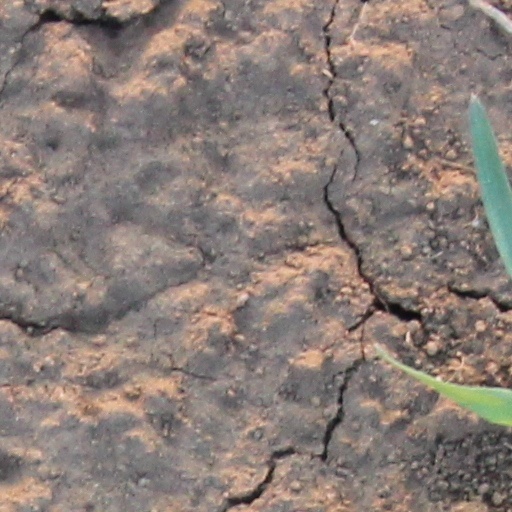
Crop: wheat